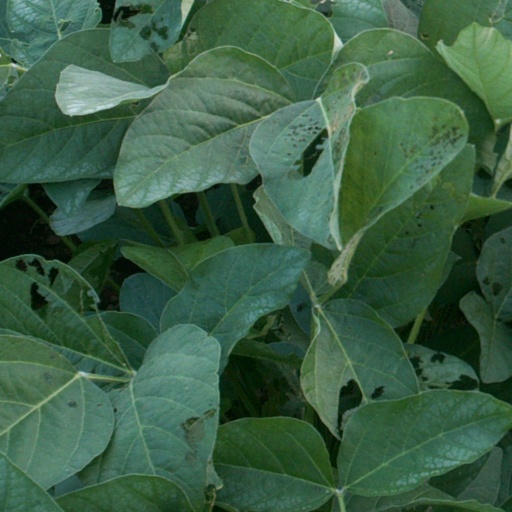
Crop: soybean